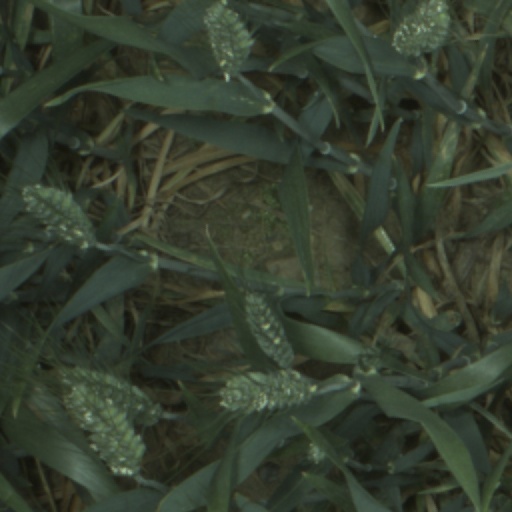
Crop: wheat